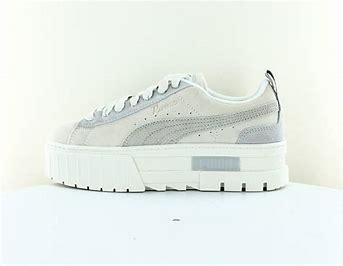
Brand: Puma
Model: Mayze